MSU Faculty of Computational Mathematics and Cybernetics

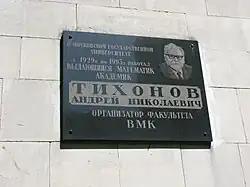
Memorial board of Andrey Tikhonov on the building of MSU Faculty of Computational Mathematics and Cybernetics

A group of professors and scholars from Department of Physics and Department of Mechanics and Mathematics led by Andrey Tikhonov founded CMC in 1970. The three departments are still closely connected.